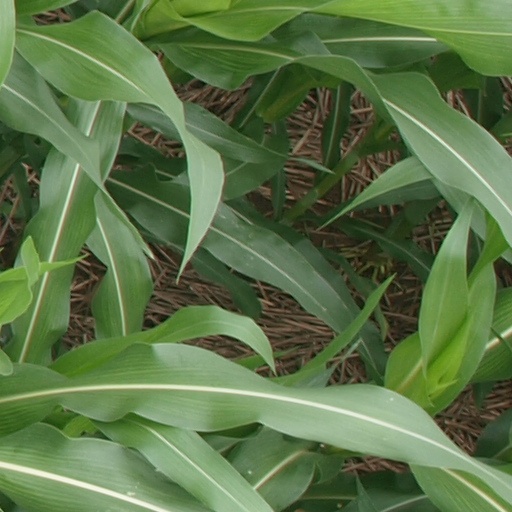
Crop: maize; corn